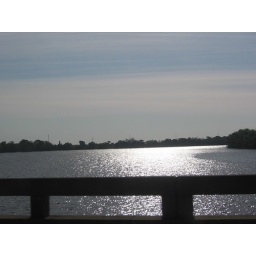
A bridge over water